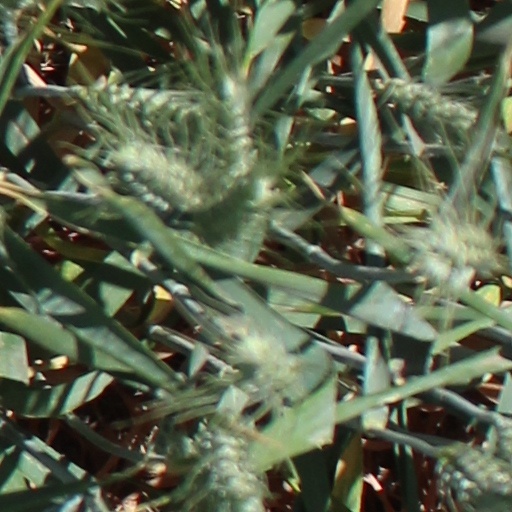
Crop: wheat